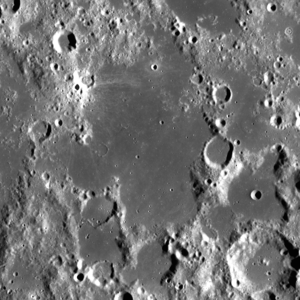
Mare Spumans est une mare lunaire située immédiatement au sud de Mare Undarum, sur la face visible de la lune. Elle est un des nombreux lacs d'altitude du bassin Crisium, entourant Mare Crisium. Le matériau du bassin avoisinant remonte à l'époque du nectarien, tandis que le basalte de cette mer remonte à l'imbrien supérieur. Le cratère Apollonius W est situé sur le bord ouest de Mare Spumans. Ce cratère est blanc et est entouré d'un système de rayons.